Flipper (band)

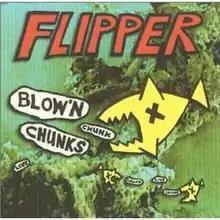
Cover of "Blow'n Chunks", featuring the dead fish used as Flipper's mascot

Also in 1984, the ROIR cassette label released "Blow'n Chunks", a live document of a Flipper performance at CBGB. It included material from all phases of the band's existence to that date. It was reissued on CD in 1990. A 2001 reissue included four outtakes from the live sessions.